Murder of Jacob Wetterling

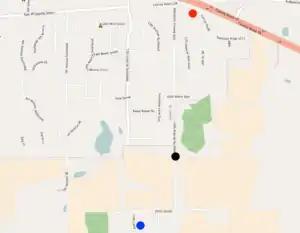
Red circle: Convenience storeBlack circle: Kidnapping locationBlue circle: Jacob Wetterling's home

On Sunday, October 22, 1989, just after 9:00 p.m. (CDT), Jacob Wetterling (11), his younger brother Trevor Wetterling (10), and a friend, Aaron Larson (11), were biking home from a convenience store in St. Joseph, Minnesota, where they had gone to rent a video. Danny Heinrich, wearing a stocking cap mask and armed with an unloaded revolver, came out of a driveway and ordered the boys to throw their bikes into a ditch and lie face down on the ground. He then asked each boy how old they were. Jacob's brother was told to run toward a nearby wooded area and not look back or else he would be shot. Heinrich then demanded to view the faces of the two remaining boys. He picked Jacob and told Aaron to run away, threatening him as he had Jacob's brother. This was the last time Jacob was seen alive by anyone other than his captor.